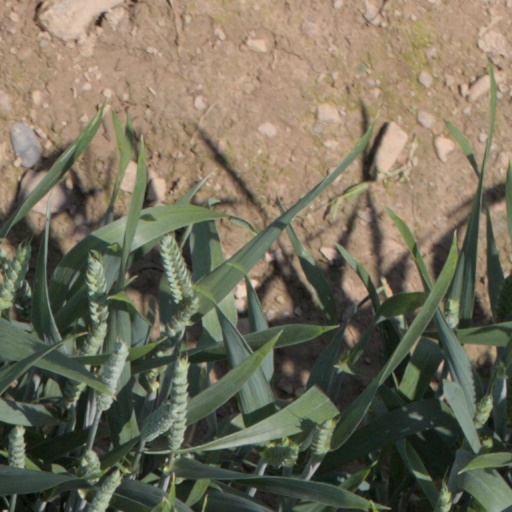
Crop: wheat